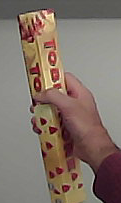
Product: toblerone_white